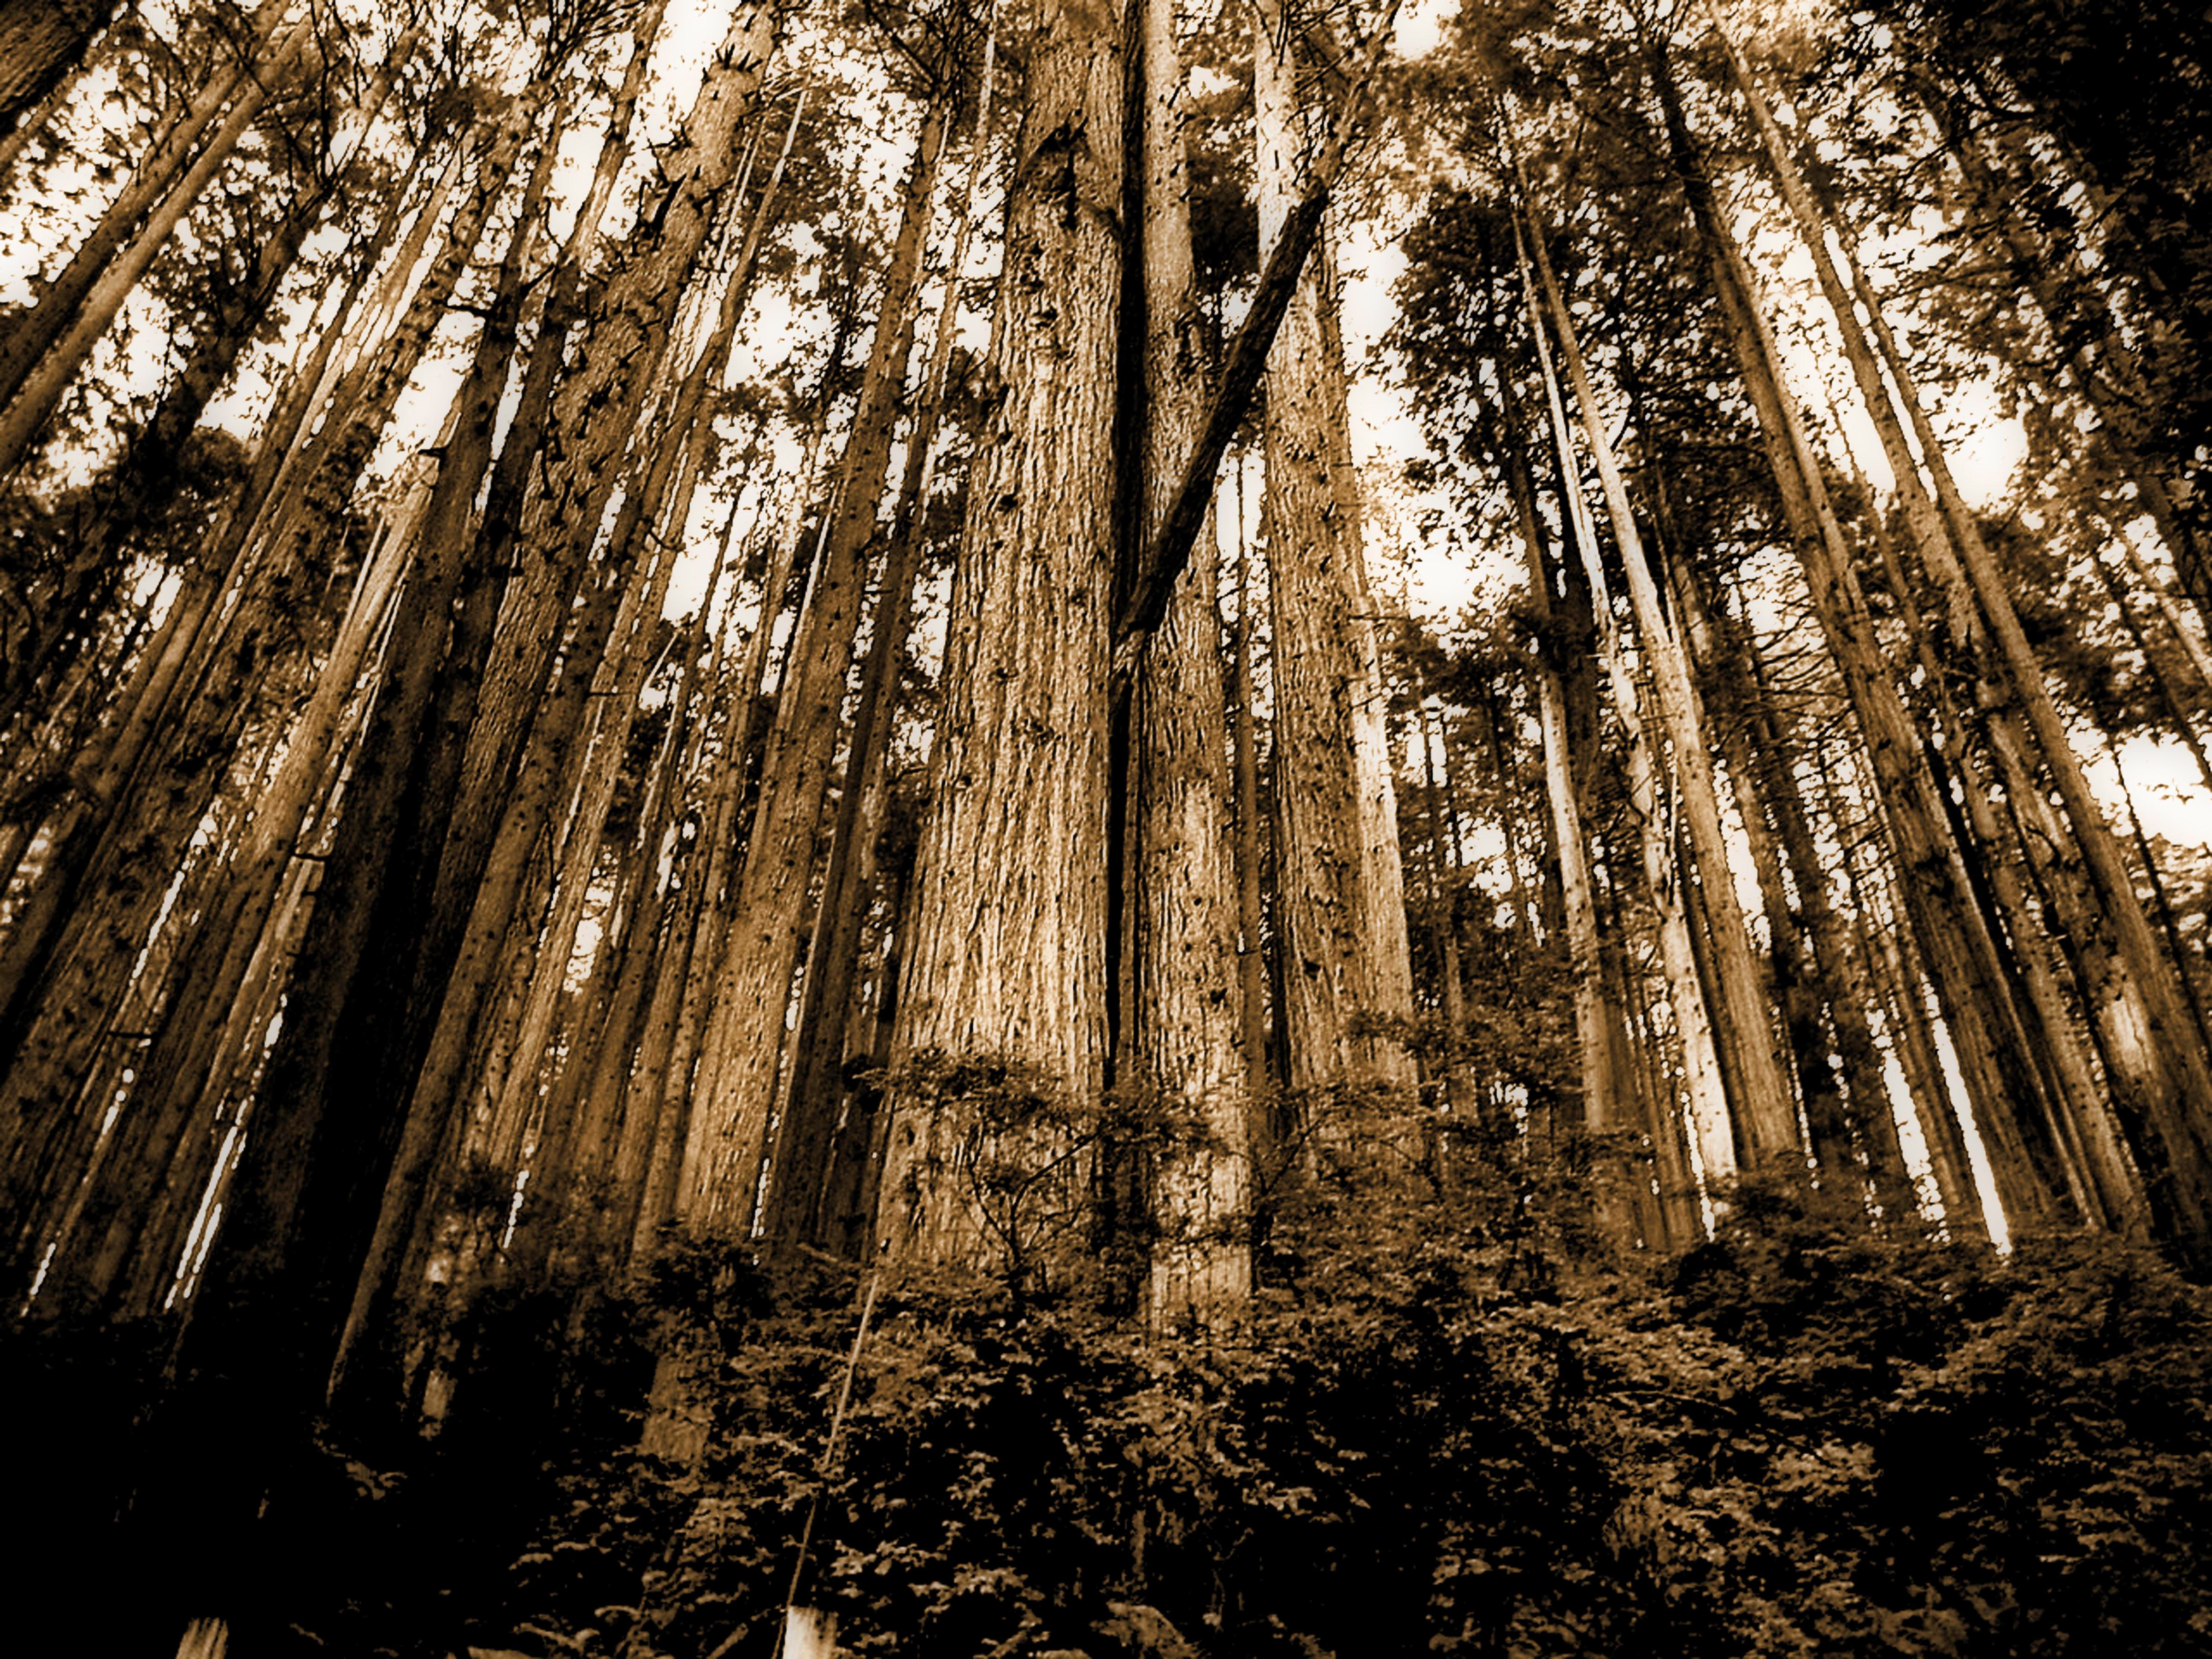
tree, forest, natural environment, old growth forest, trunk, natural landscape, redwood, wood, woody plant, Bigtree, grove, sunlight, biome, plant, woodland, Northern hardwood forest, spruce fir forest, temperate coniferous forest, sky, bamboo, black and white, photography, branch, jungle, temperate broadleaf and mixed forest, tropical and subtropical coniferous forests, red pine, plant stem